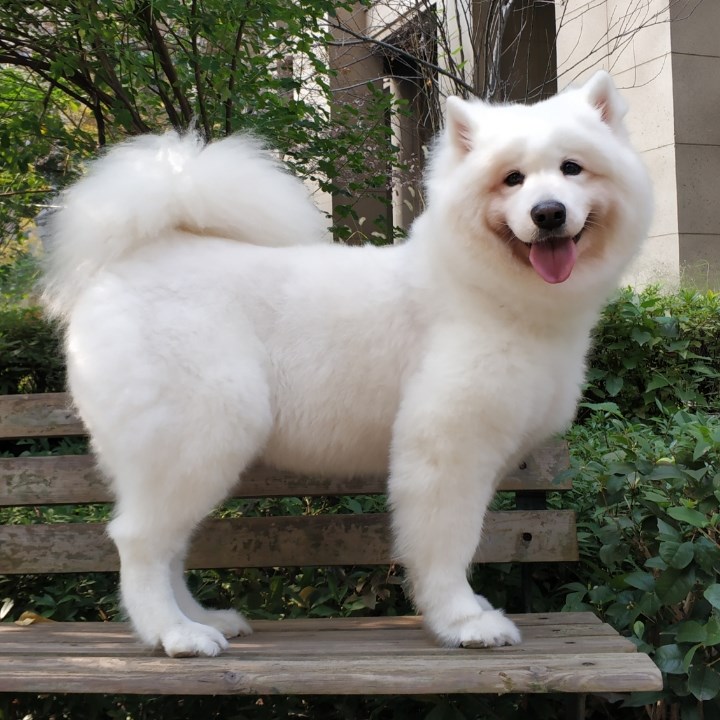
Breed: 2192-n000088-Samoyed